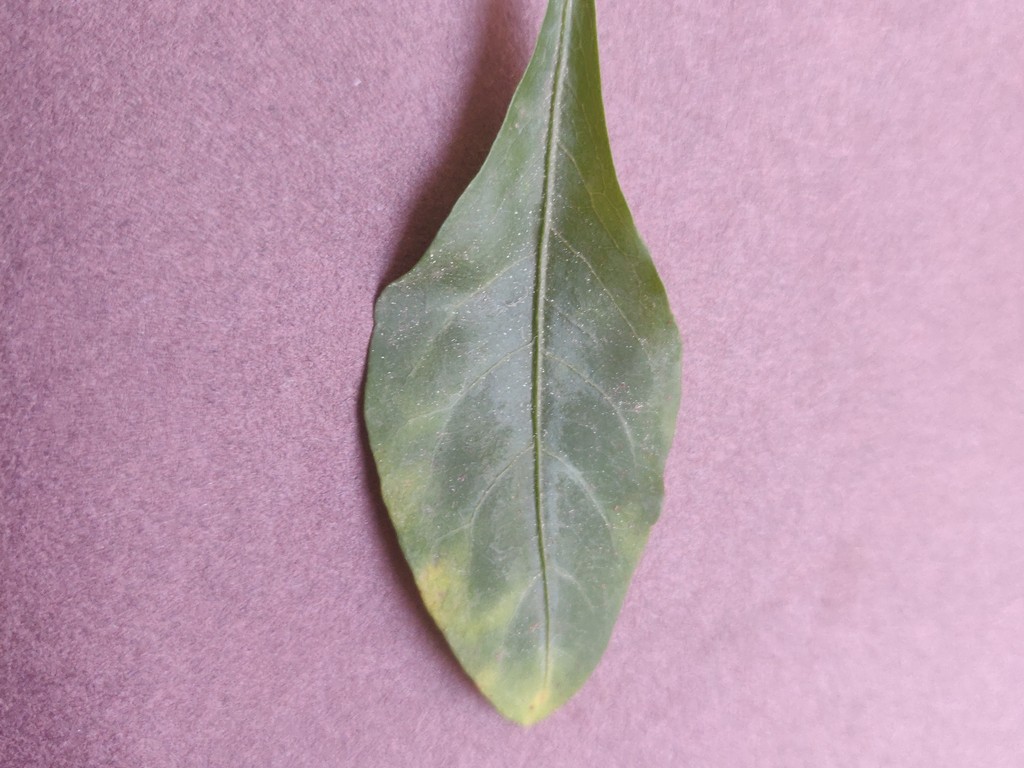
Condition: Unhealthy
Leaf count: single
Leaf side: front